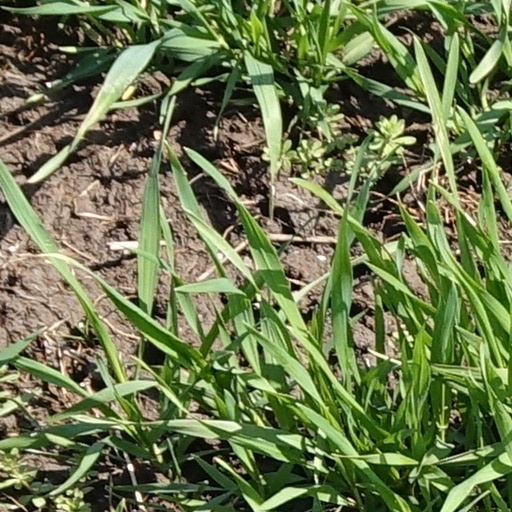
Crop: wheat